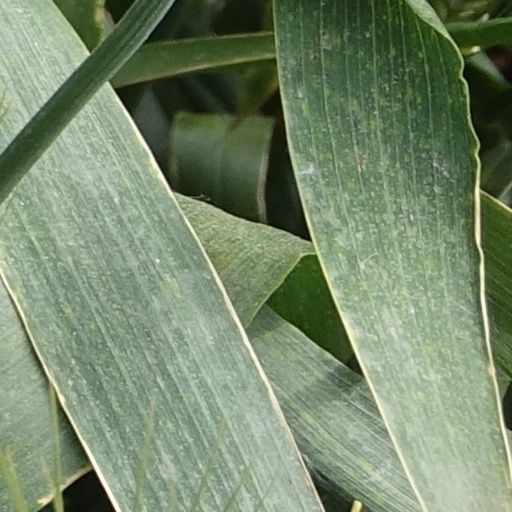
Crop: wheat